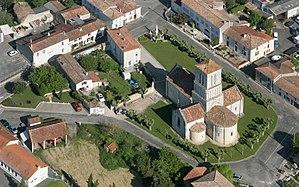
CORME-ÉCLUSE Charente-Maritime Au coeur du bourg
Corme-Écluse est une commune du Sud-Ouest de la France, située dans le département de la Charente-Maritime. Ses habitants sont appelés les Cormillons et les Cormillonnes.